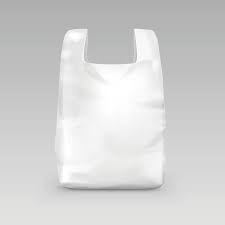
Waste category: plastic